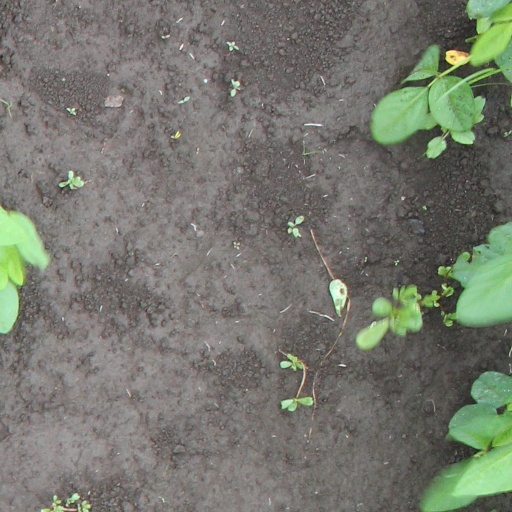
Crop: soybean